Zhuchengceratops

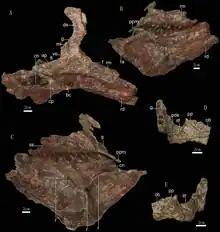
Fossil skull and mandible

"Zhuchengceratops" is a derived leptoceratopsid ceratopsian which lived during the Late Cretaceous period in what is now Kugou, Zhucheng County, China. It is known from a partial articulated skeleton including vertebrae, ribs, teeth, and parts of the skull and mandibles. The fossils were recovered from the Wangshi Group, of the Late Cretaceous. This genus was named by Xing Xu, Kebai Wang, Xijin Zhao, Corwin Sullivan and Shuqing Chen in 2010, and the type species is "Zhuchengceratops inexpectus". The genus name was chosen for the location of Zhucheng, where the holotype was found, and the Latinized-Greek , meaning "horned face". They chose the species name "inexpectus" to refer to the unexpected discovery of the articulated skeleton.